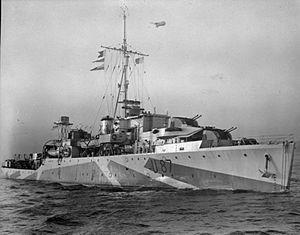
Le HMS Kite est un sloop britannique, de la classe Black Swan modifiée, qui participa aux opérations navales contre la Kriegsmarine pendant la seconde Guerre mondiale.